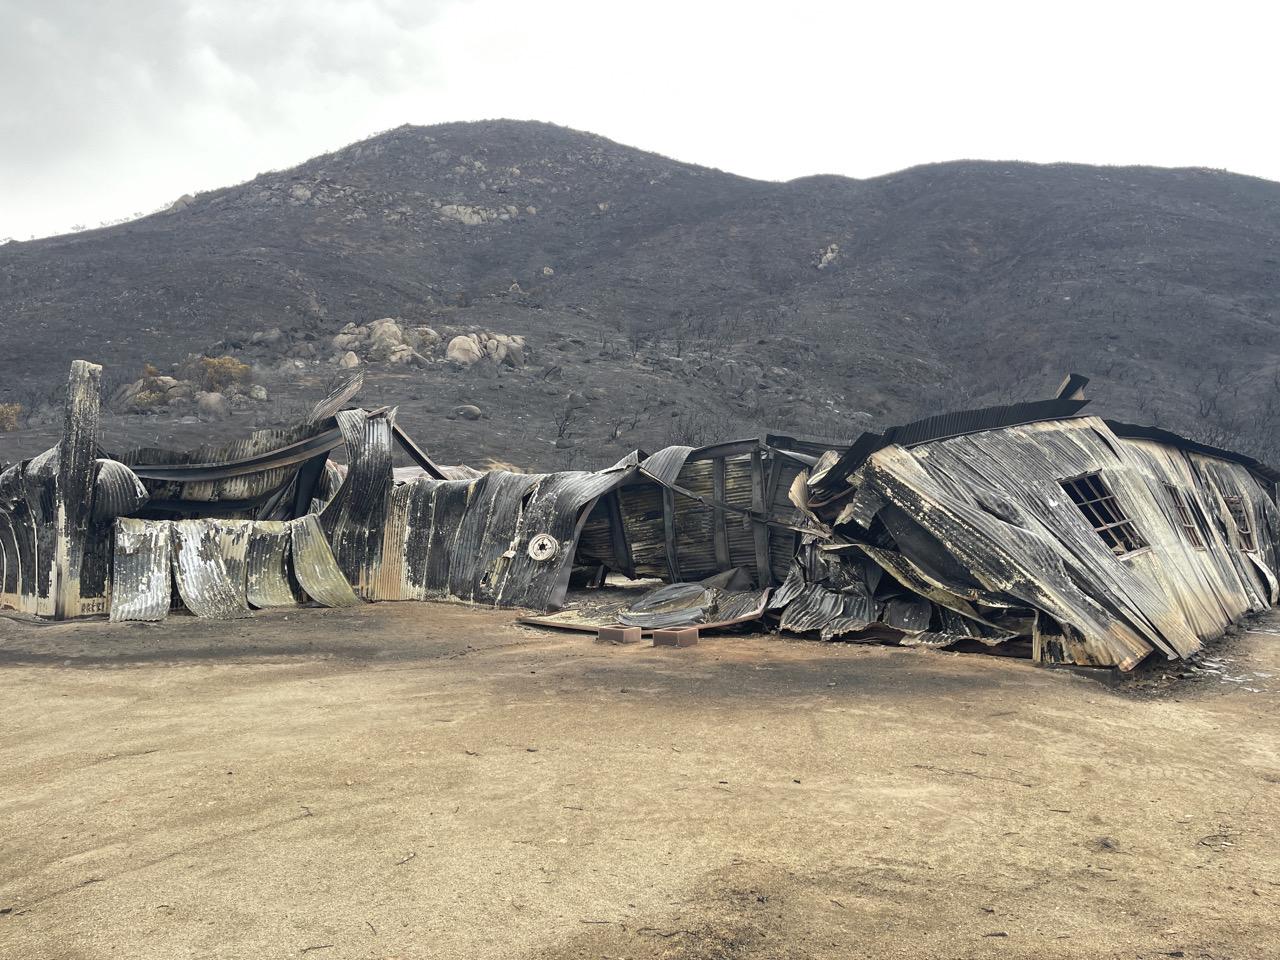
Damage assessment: destroyed